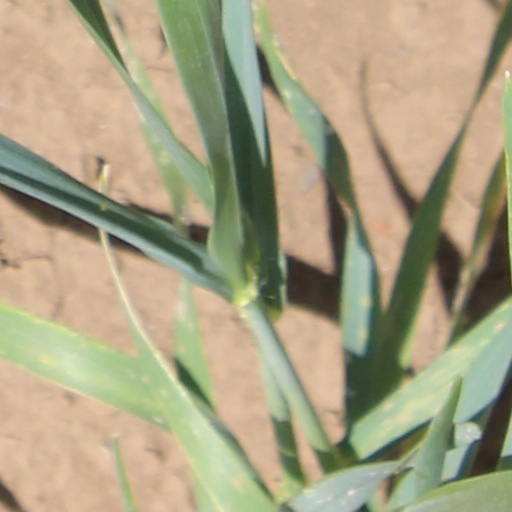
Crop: wheat